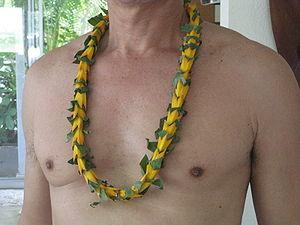
Le Hoʻoponopono est une tradition sociale et spirituelle de repentir et de réconciliation des anciens Hawaïens. Des coutumes identiques de thérapie familiale se retrouvent aussi dans toute la région de l'océan Pacifique. Le hoʻoponopono traditionnel était dirigé par un ou une kahuna lāʻau lapaʻau pour guérir les maladies physiques ou psychiques au sein des groupes familiaux. La plupart des versions modernes sont conçues de telle façon que chacun puisse le faire seul.